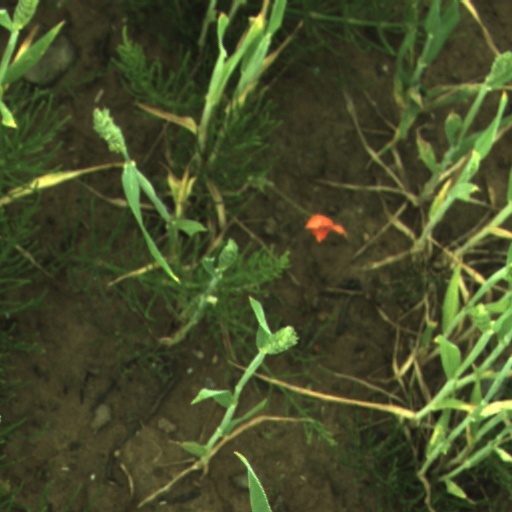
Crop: wheat